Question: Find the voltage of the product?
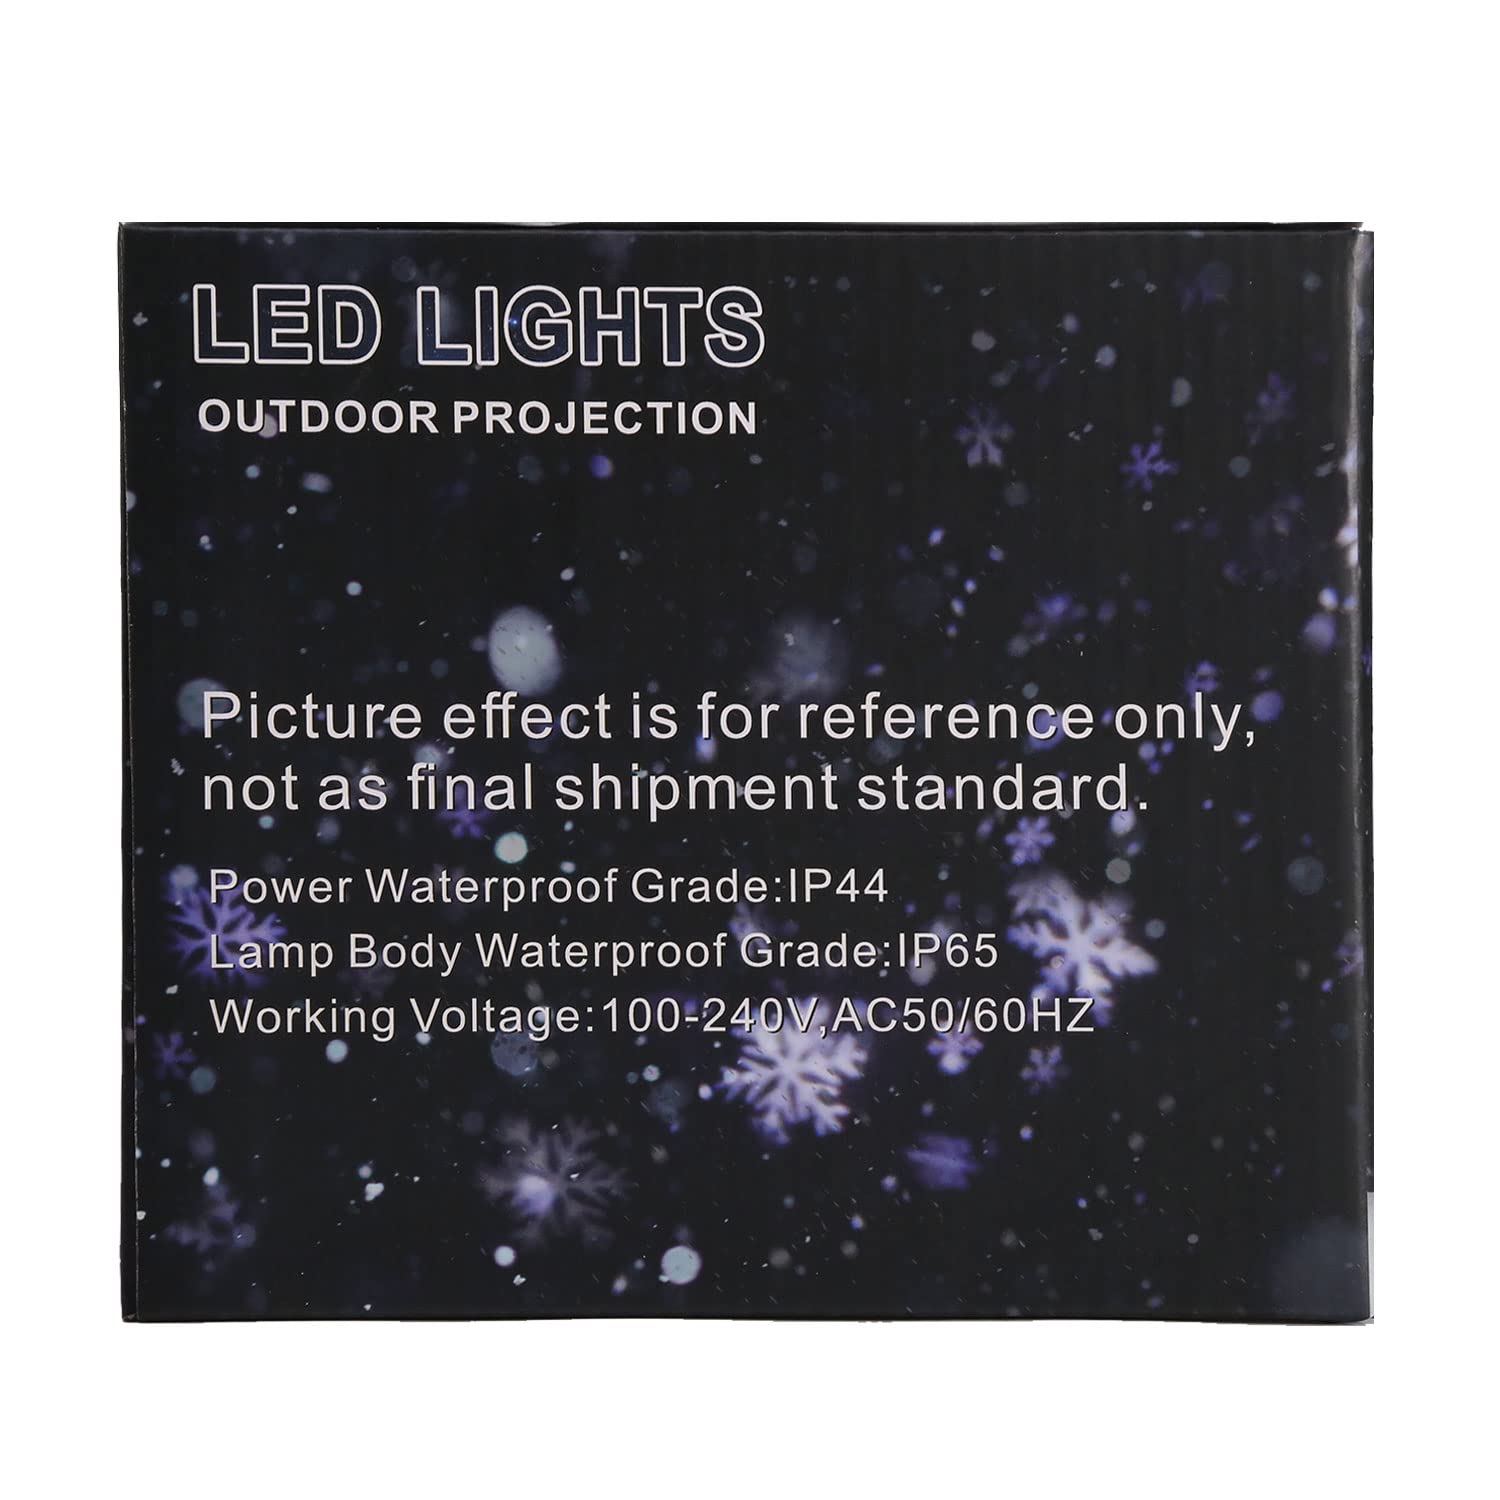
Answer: [100.0, 240.0] volt